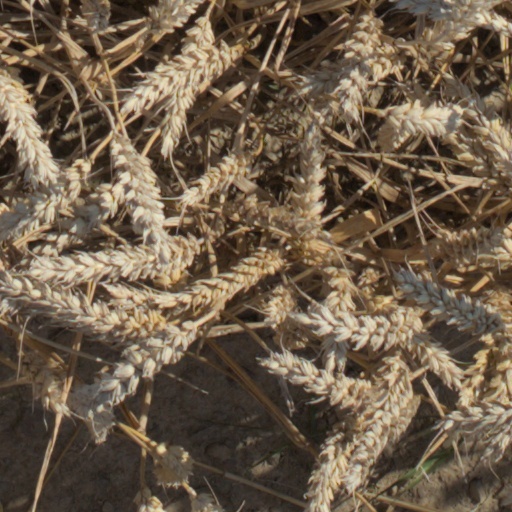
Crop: wheat